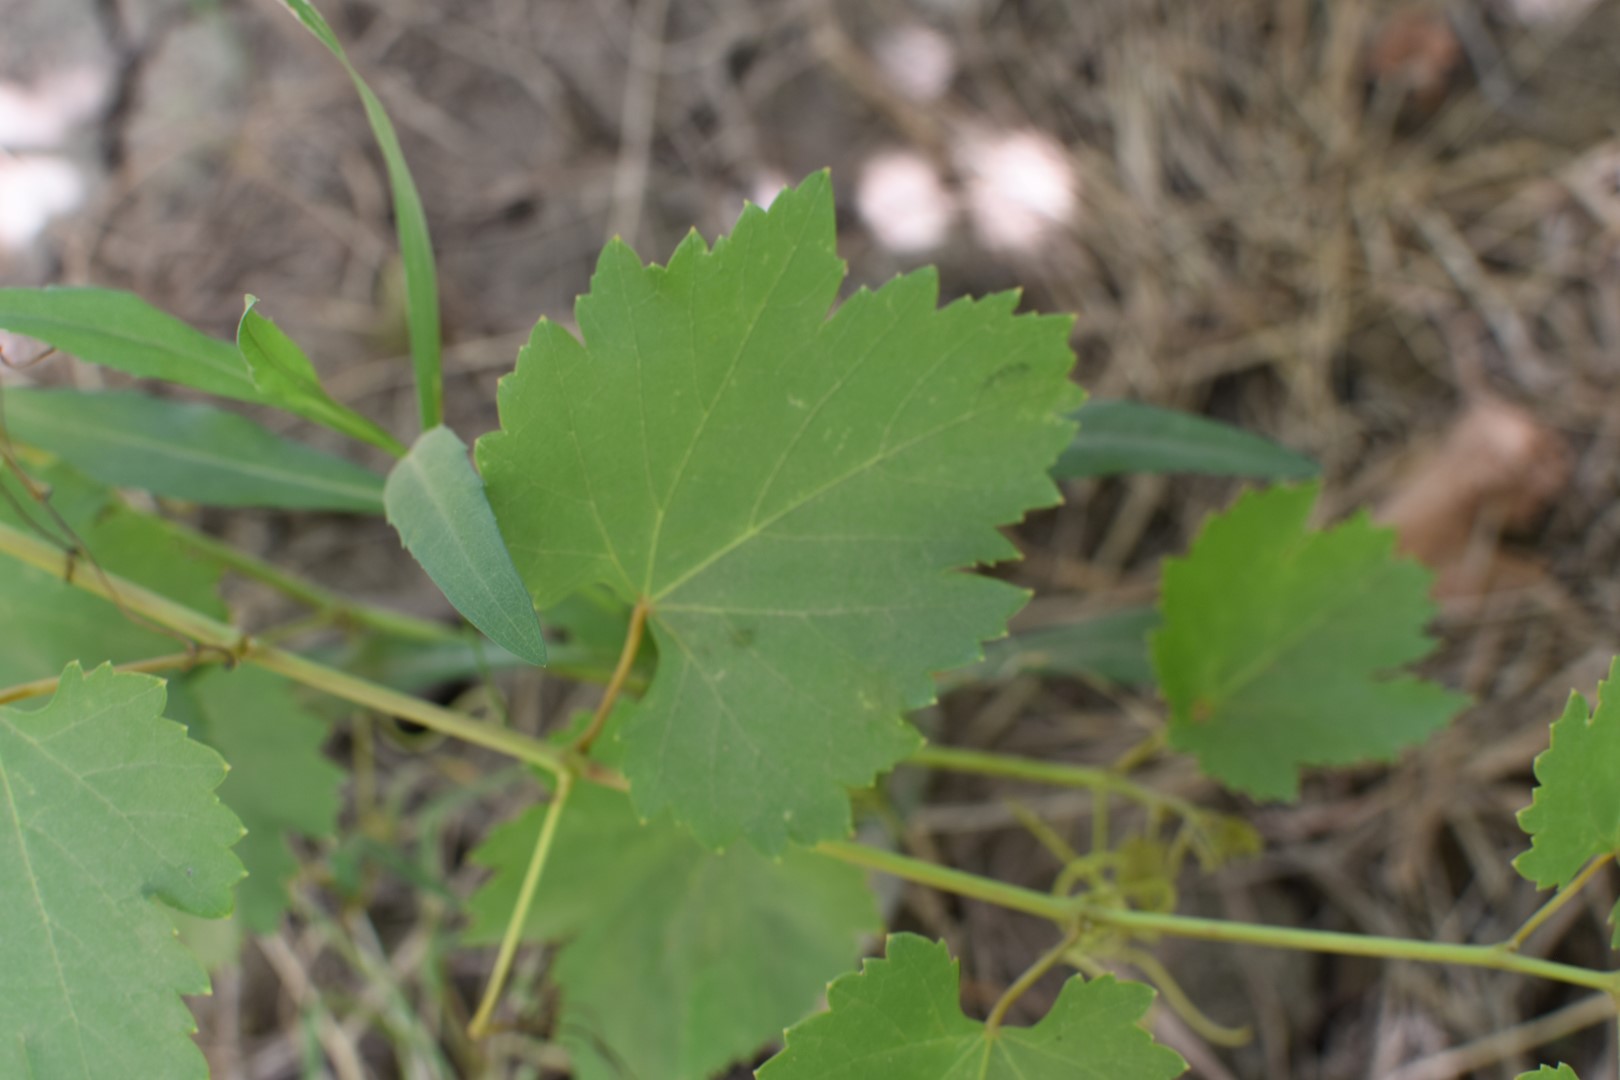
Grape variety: Halawani